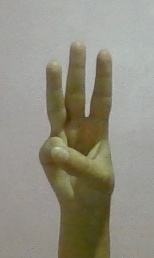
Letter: thaa